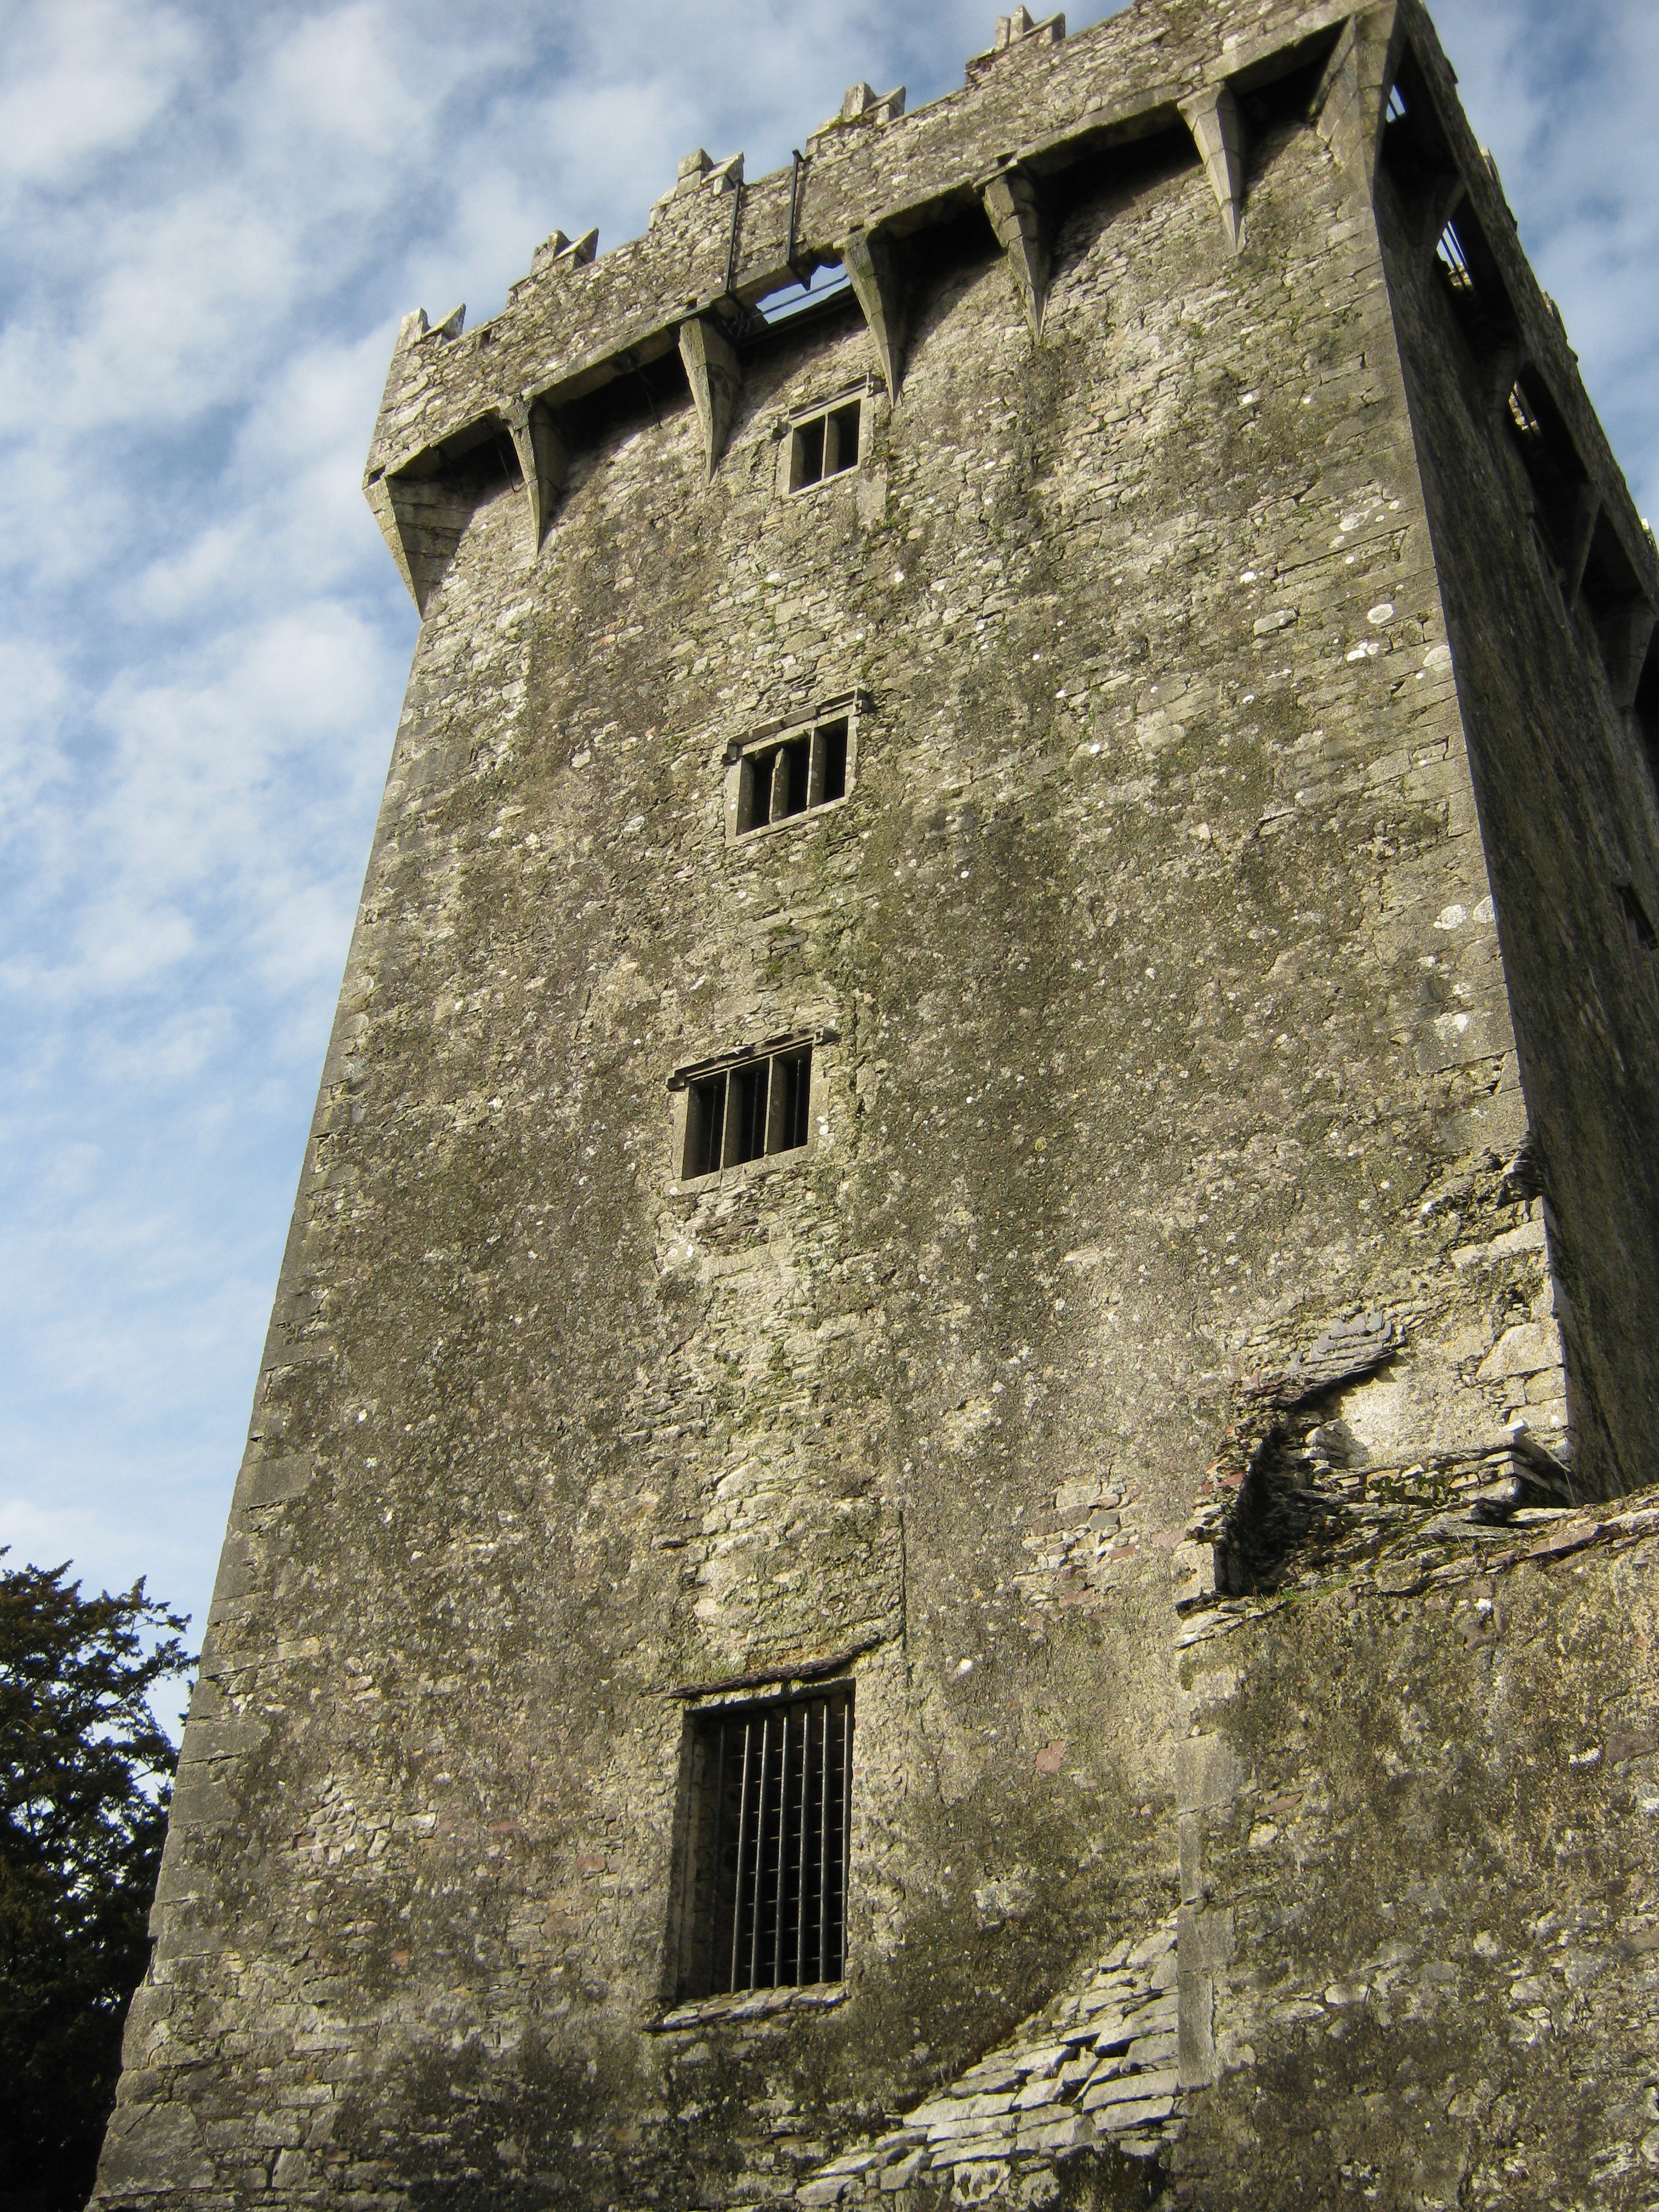
landscape, outdoor, building, chateau, tourist, travel, europe, tower, castle, chapel, historic, fortification, tourism, bell tower, medieval, ruins, history, ireland, heritage, middle ages, ancient history